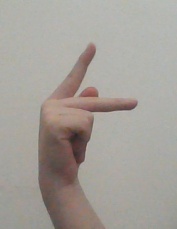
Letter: dha